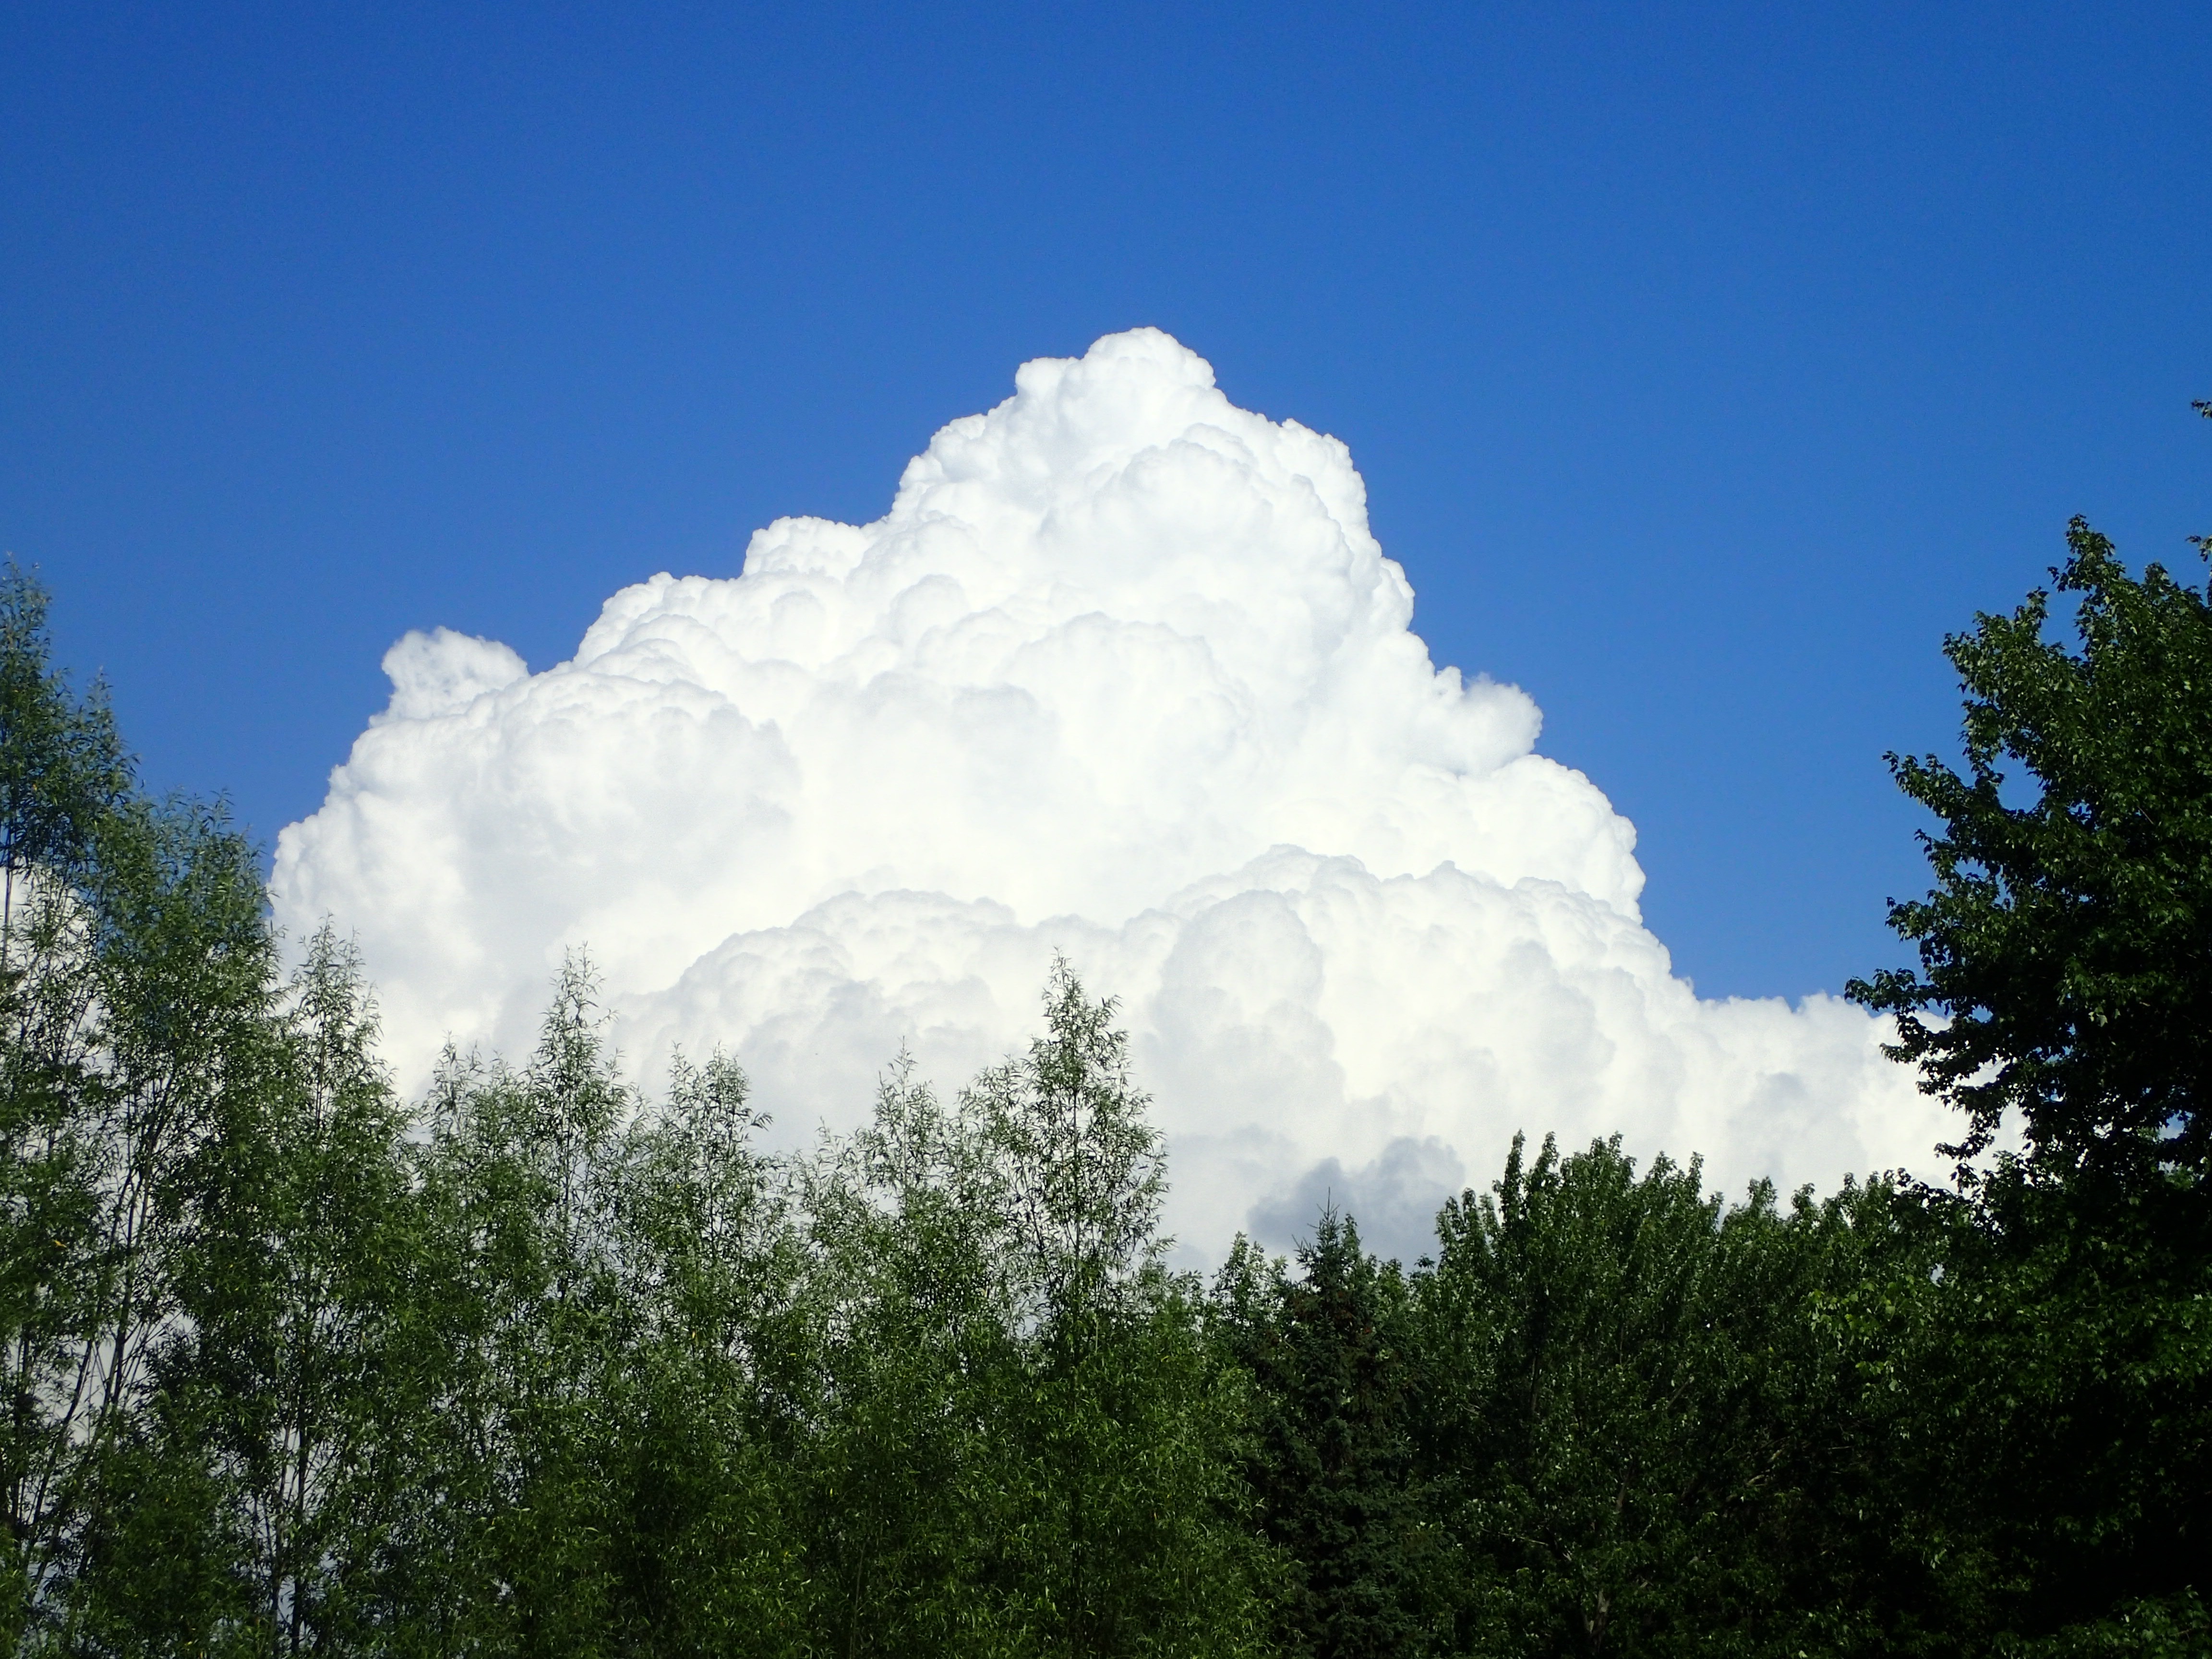
tree, nature, forest, mountain, cloud, sky, white, meadow, sunlight, cumulus, big, huge, ecosystem, meteorological phenomenon, cloud sky, mountainous landforms